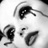
Emotion: sad